Marquis de Custine

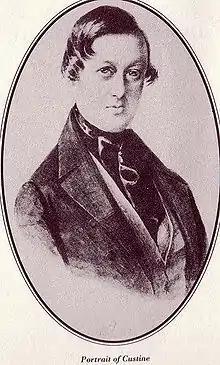

Astolphe-Louis-Léonor, Marquis de Custine (18 March 1790 – 25 September 1857) was a French aristocrat and writer who is best known for his travel writing, in particular his account of his visit to Russia, "La Russie en 1839". This work documents not only Custine's travels through the Russian Empire, but also the social fabric, economy and way of life during the reign of Nicholas I.